Sandra Goldbach

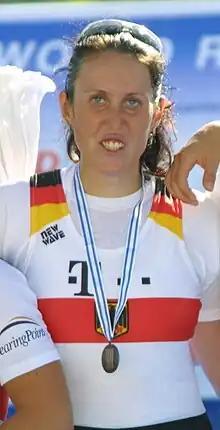
Sandra Goldbach

Sandra Goldbach (born 15 April 1977) is a German rower. She was born in Dresden.